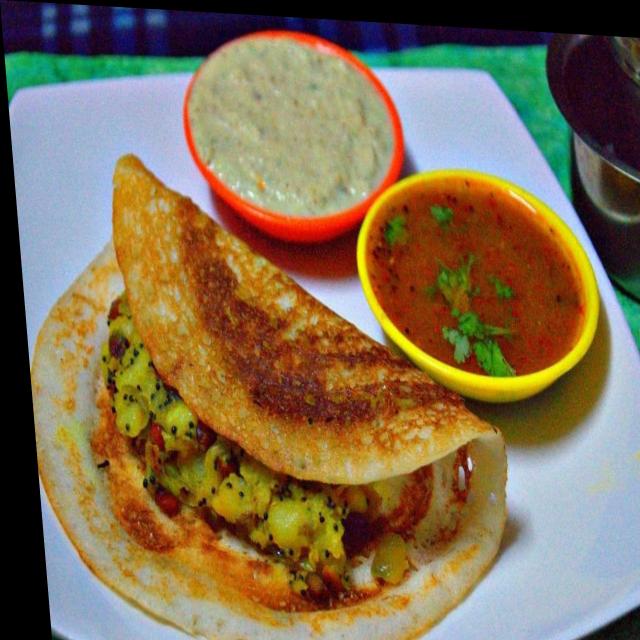
Dish: coconut_chutney